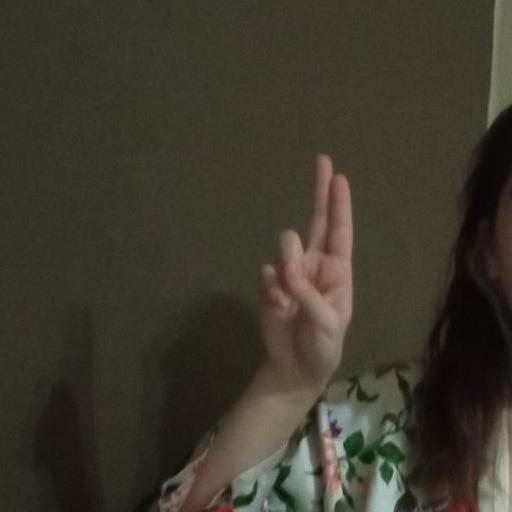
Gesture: two_up